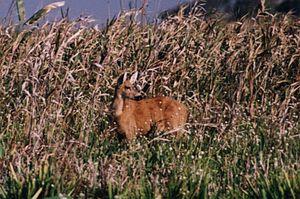
Les Esteros del Iberá ou Étangs de l'Iberá sont un vaste réseau de marécages et d'étangs qui s'étendent sur 15 000 à 25 000 km² dans la province de Corrientes, au nord-est de l'Argentine.